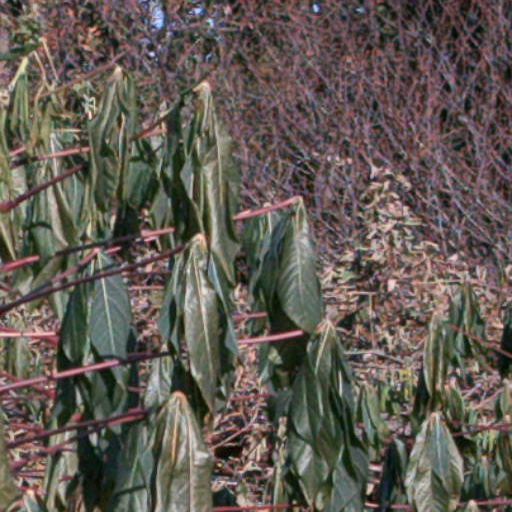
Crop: cassava